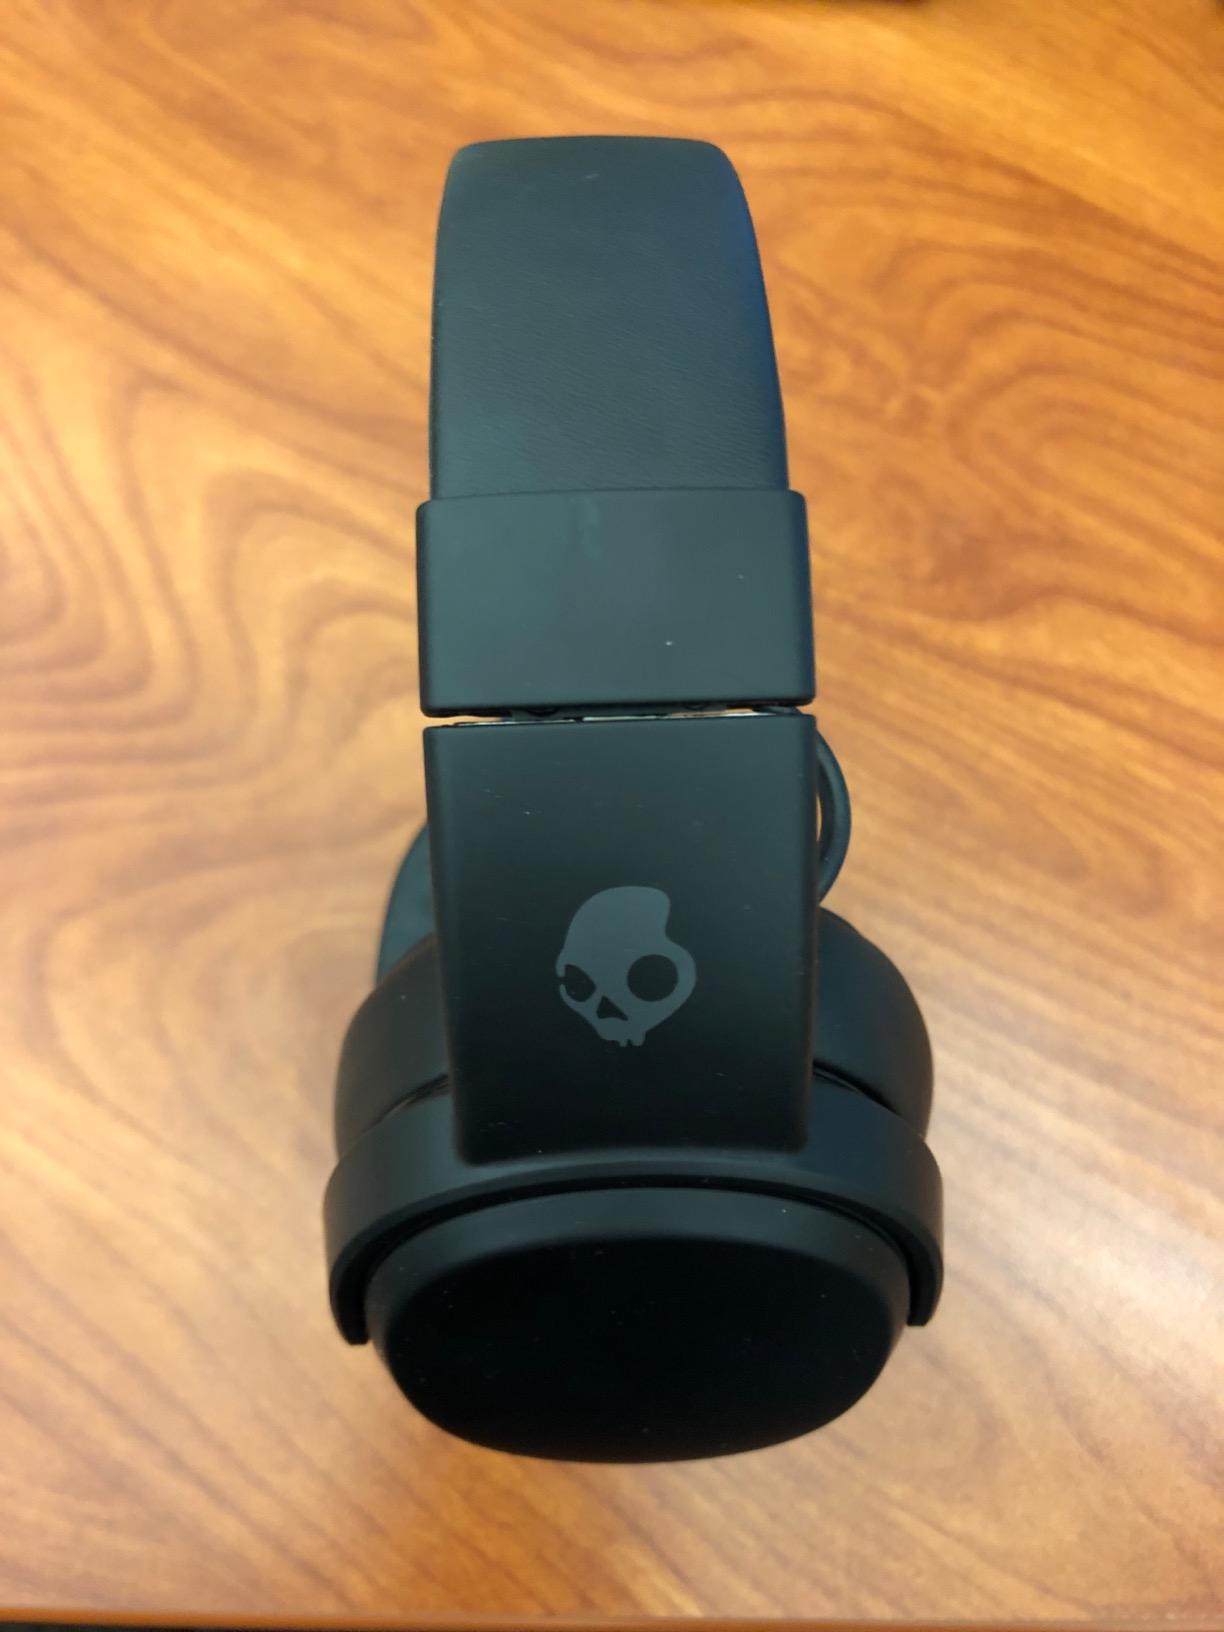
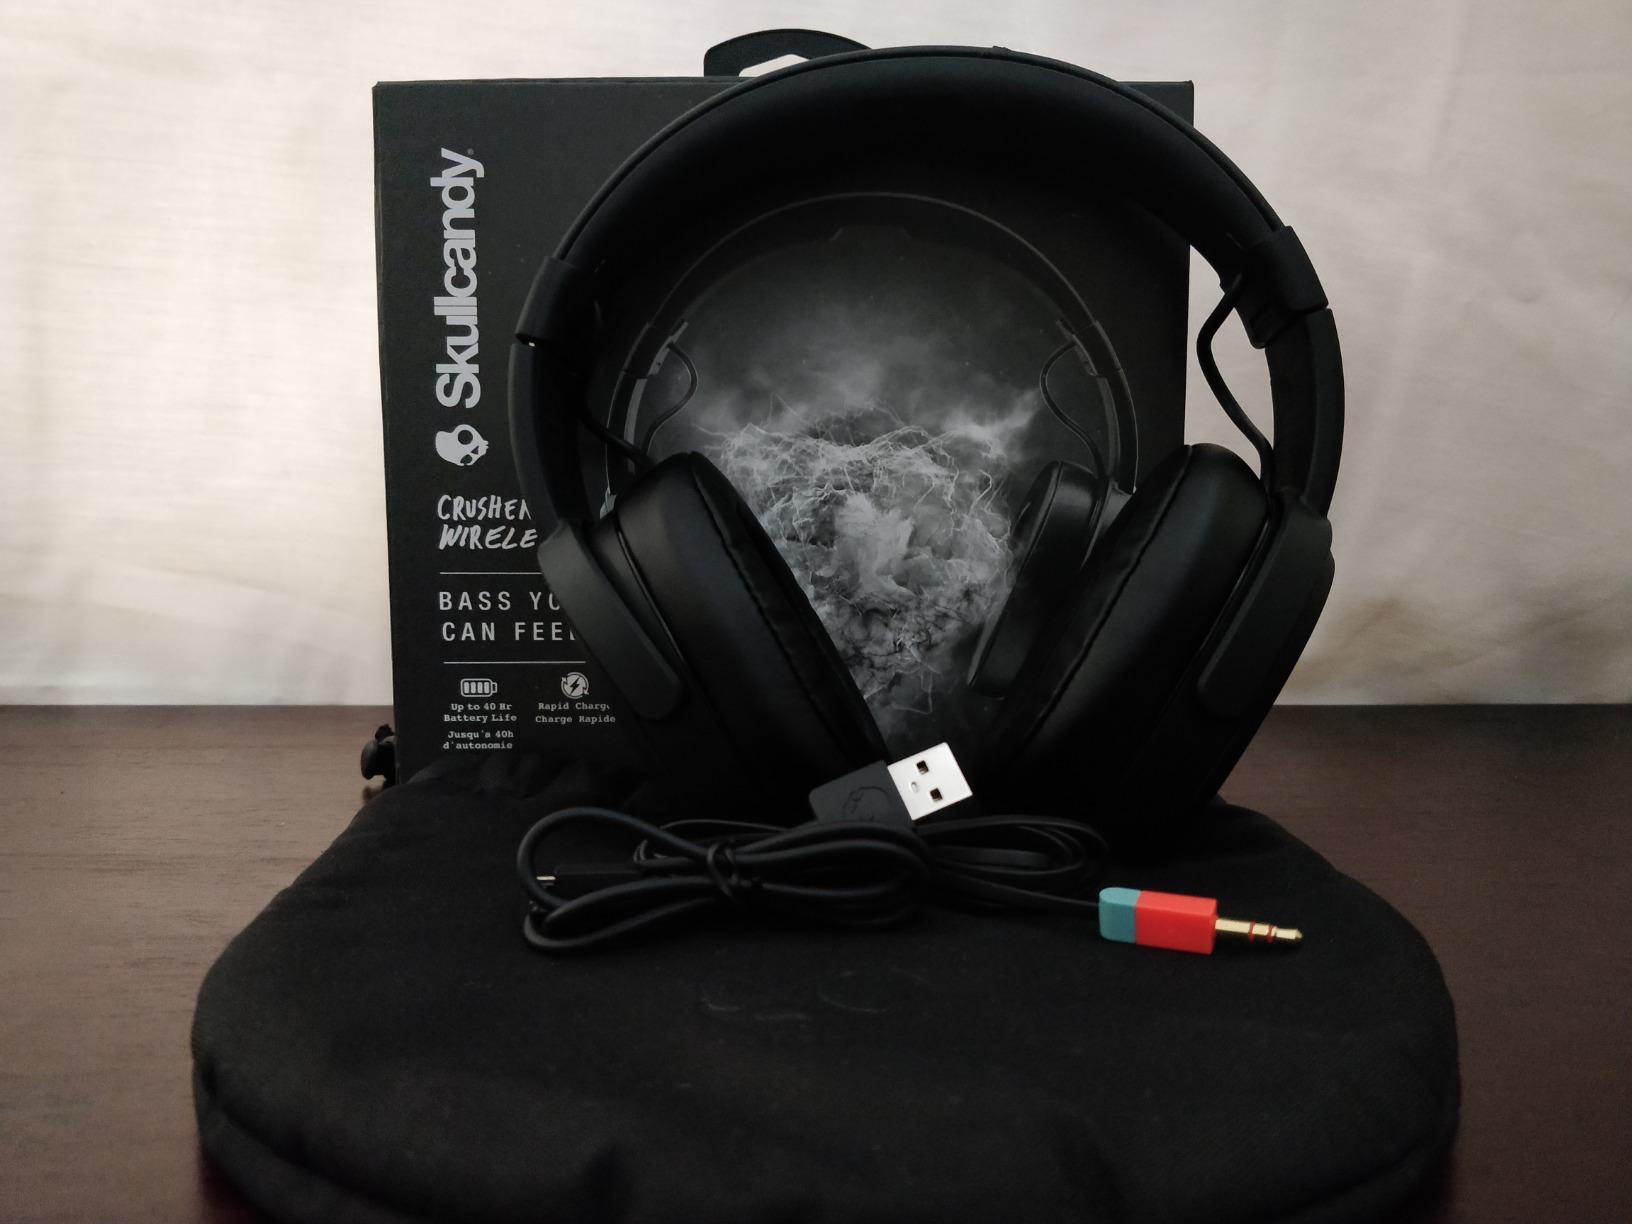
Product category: headphones
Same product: yes